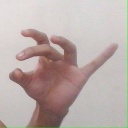
अक्षर: ओ